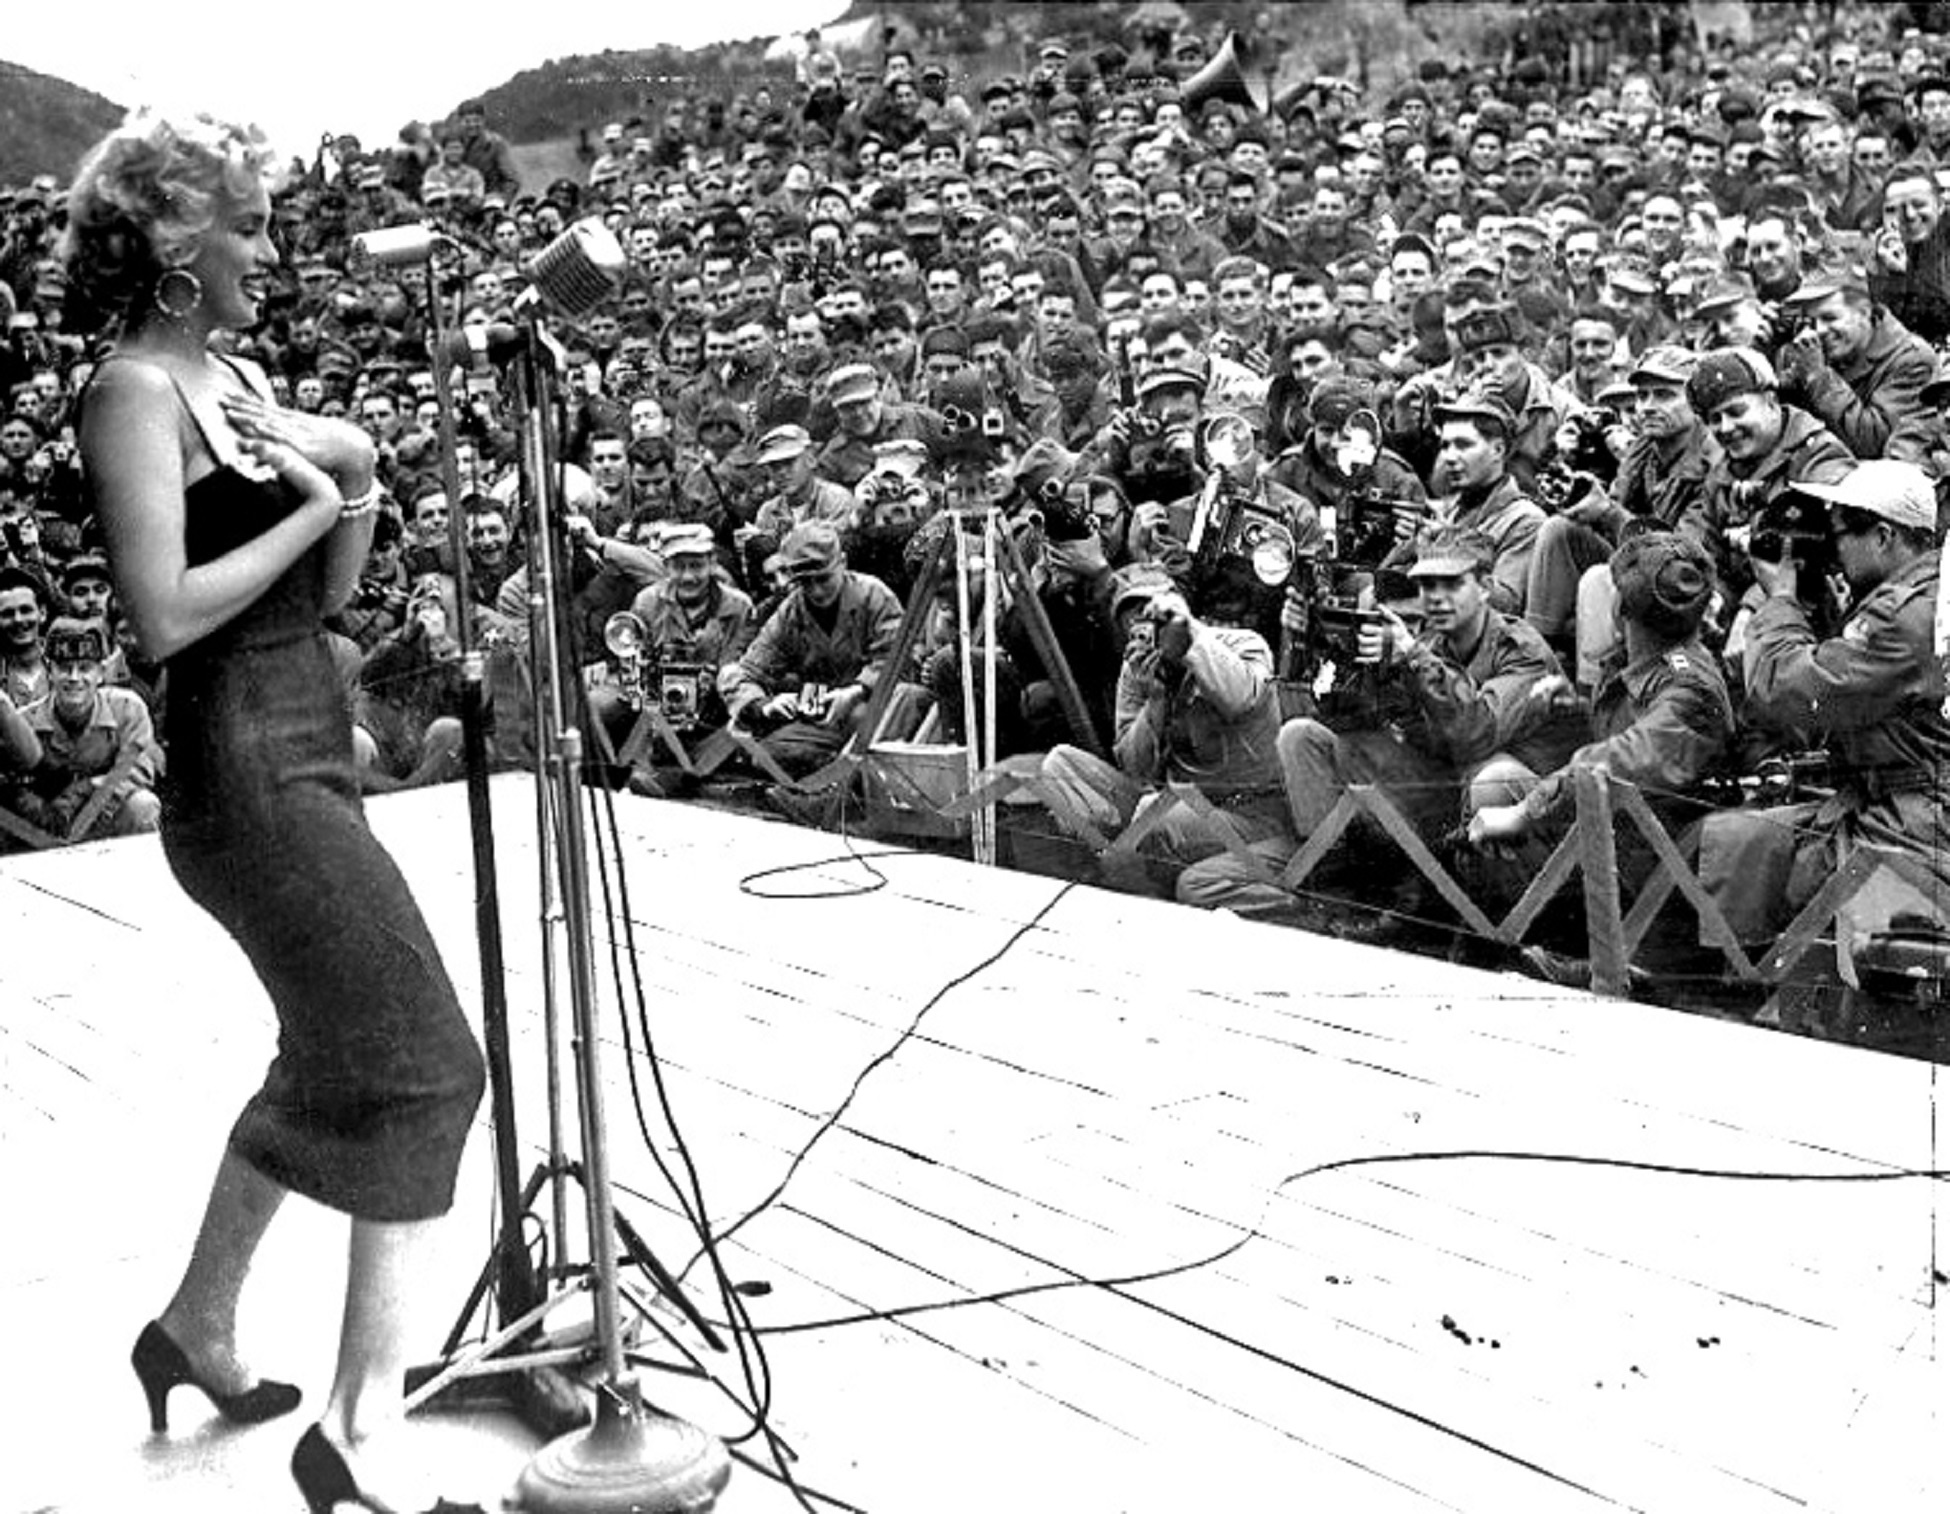
black and white, people, vintage, retro, star, model, fashion, monochrome, beauty, cinema, sexy, famous, icon, movie, films, entertainment, celebrity, actress, marilyn monroe, monochrome photography, motion pictures